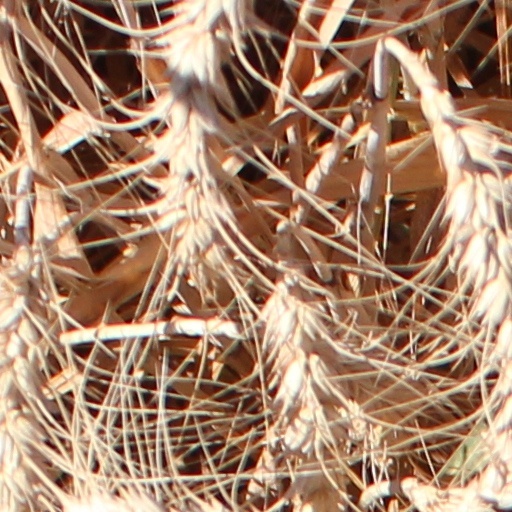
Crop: wheat